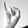
ASL letter: I